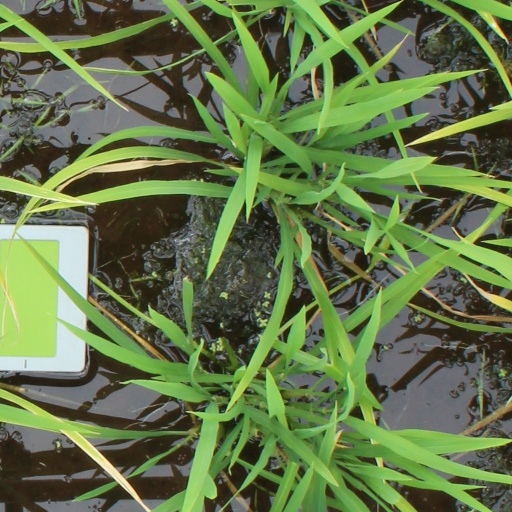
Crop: rice